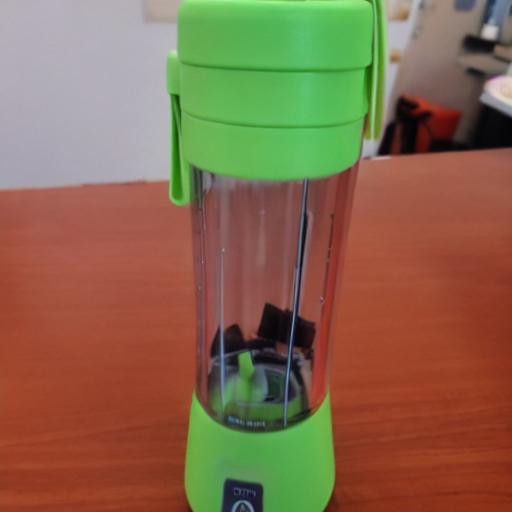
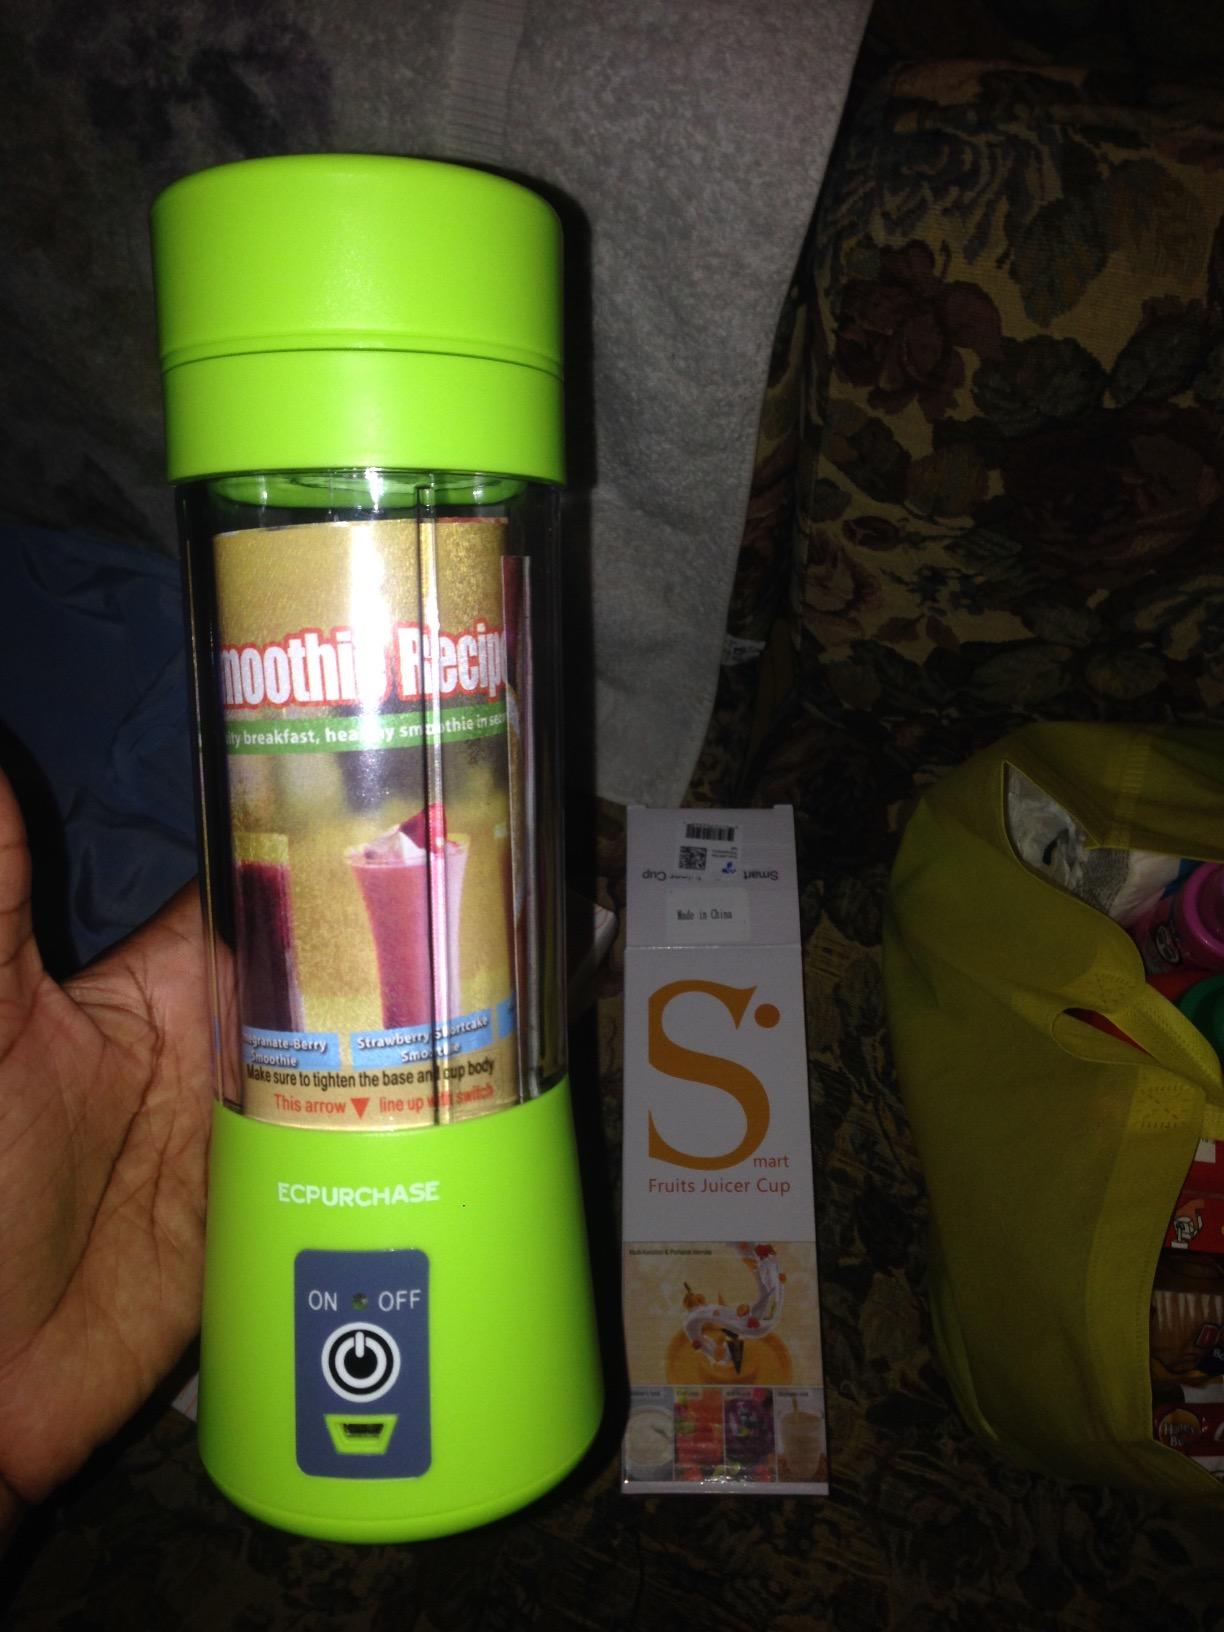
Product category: items_blender
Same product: no